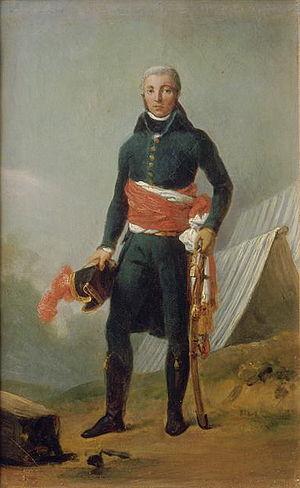
Jean Victor Moreau, général (1764-1813))
Jean Victor Marie Moreau, né le 14 février 1763 à Morlaix et mort le 2 septembre 1813 à Laun, en Bohême, est un général français de la Révolution, également feld-maréchal de Russie et maréchal de France à titre posthume.
Cette page recense, par règne ou mandat politique, les personnalités élevées à la dignité de maréchal de France, grand office de la couronne de France, leur portrait et leurs armoiries.